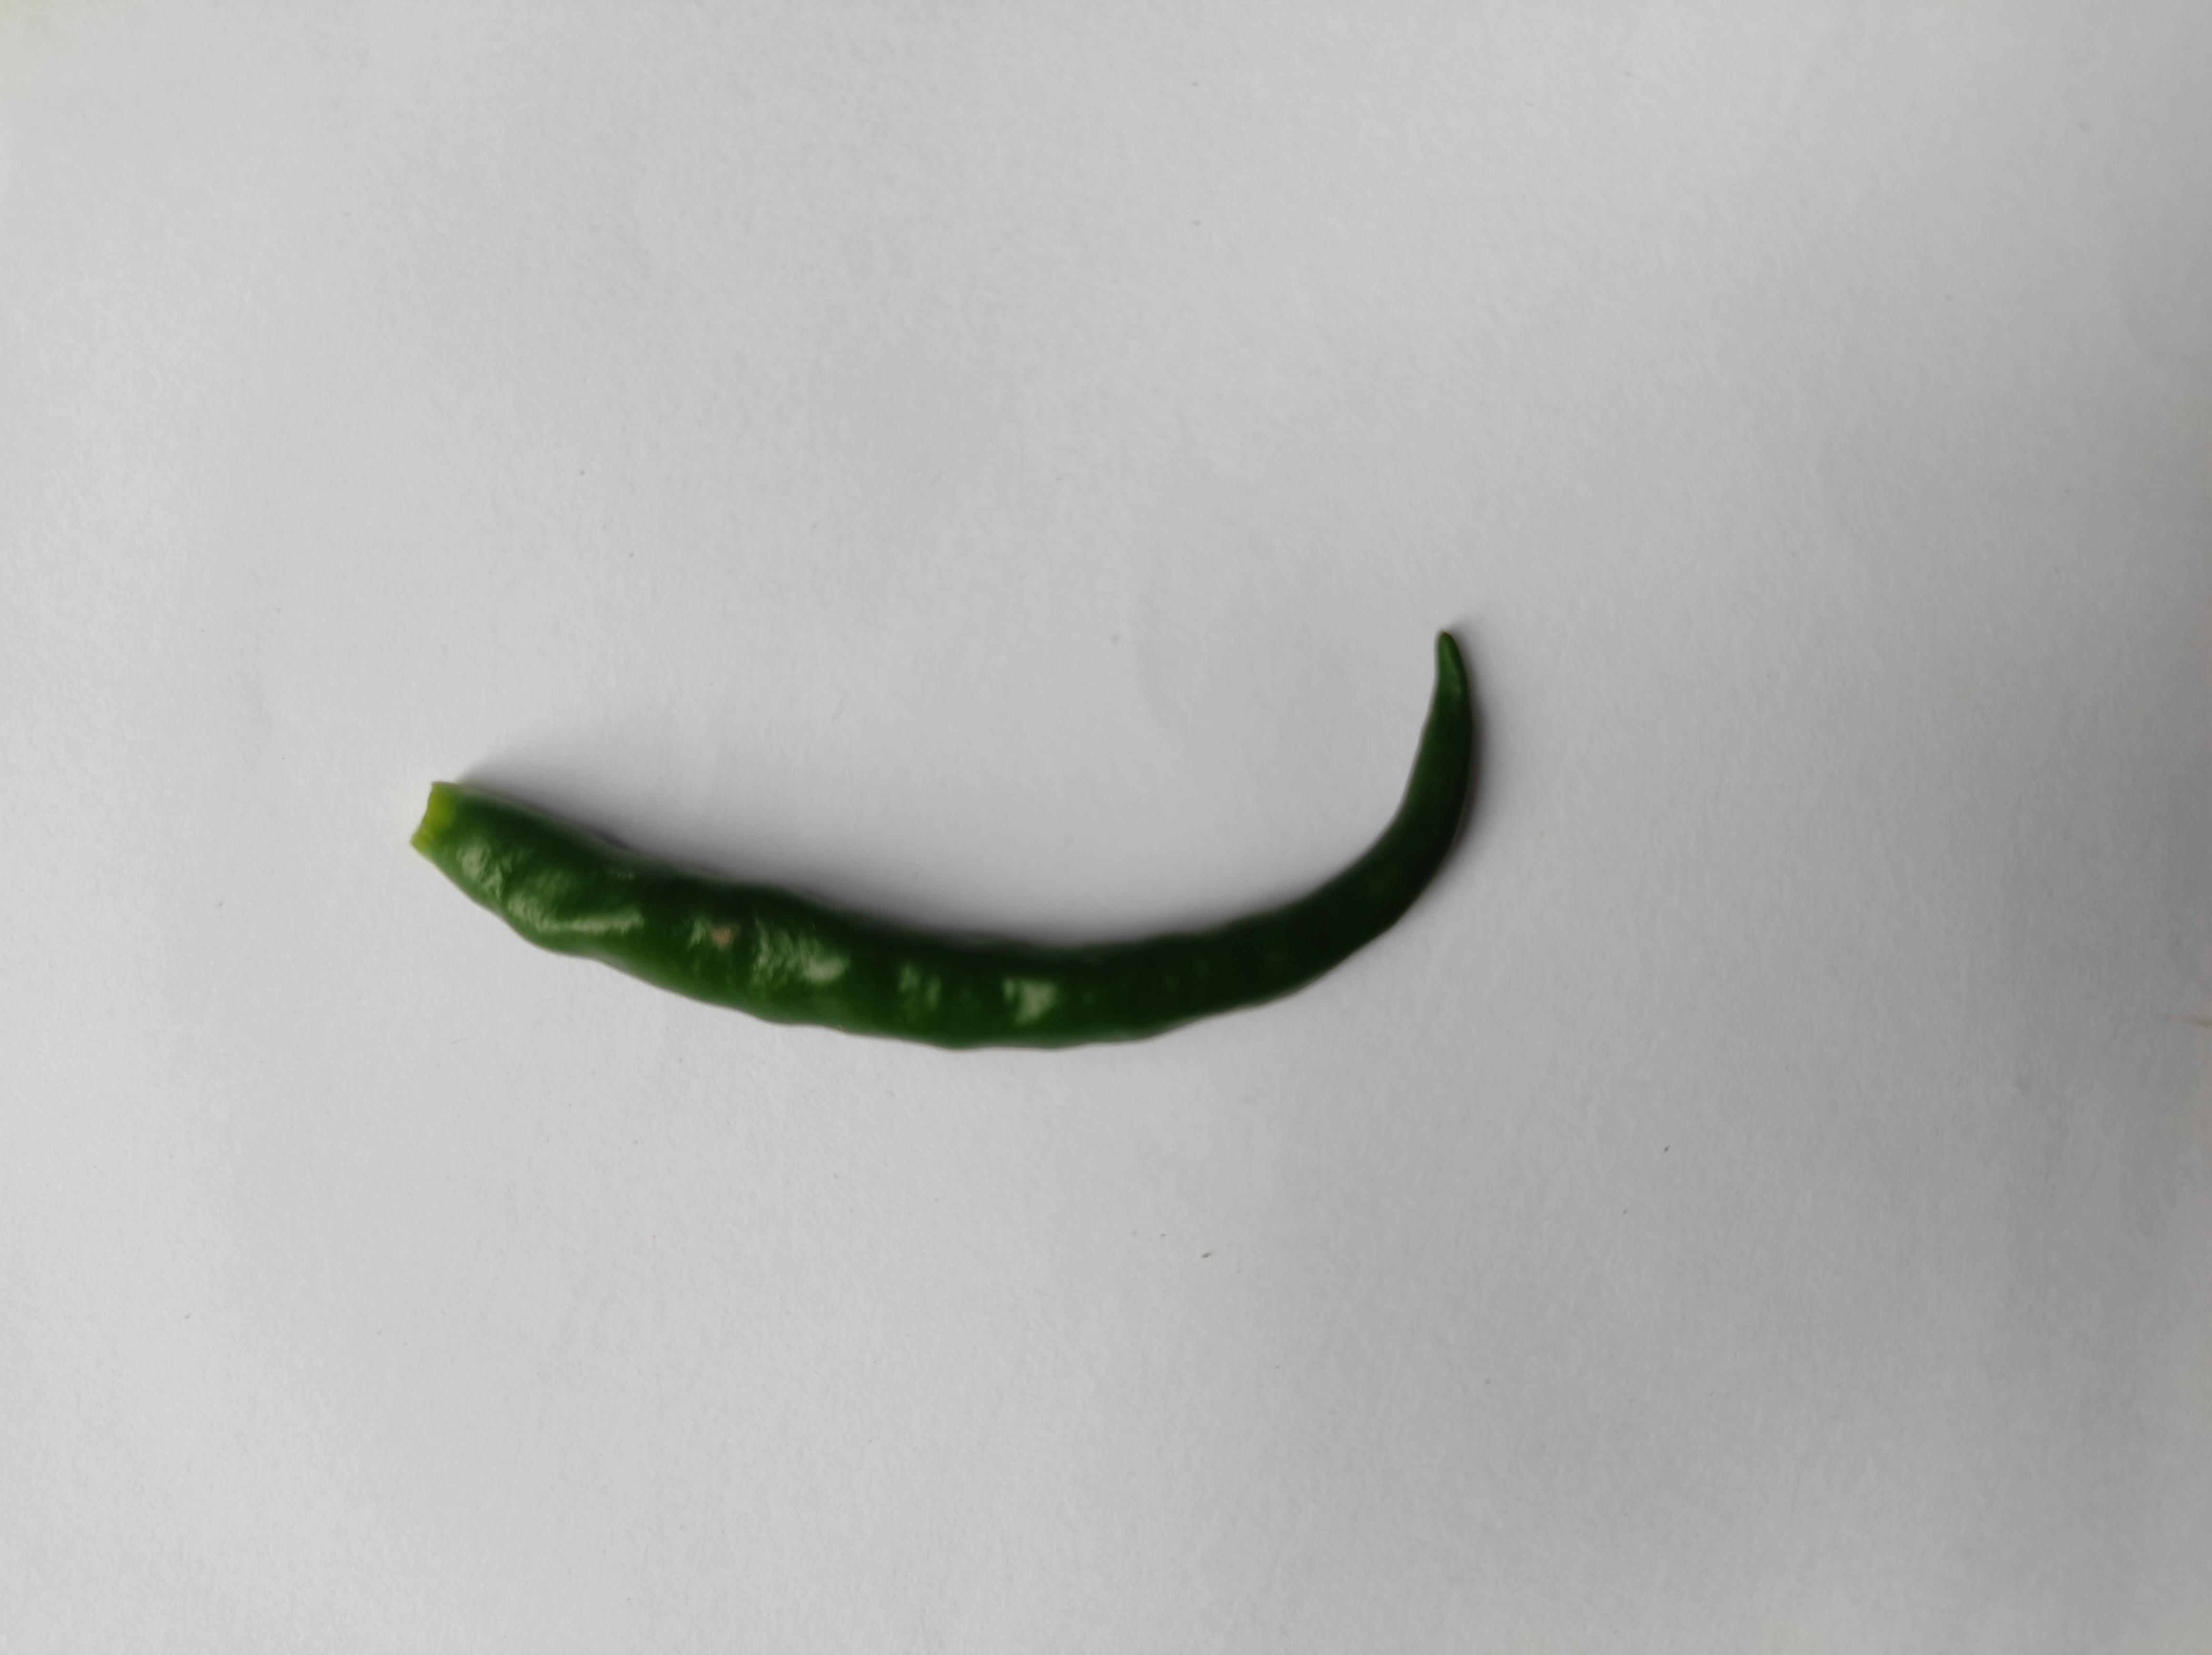
Label: Green Chili